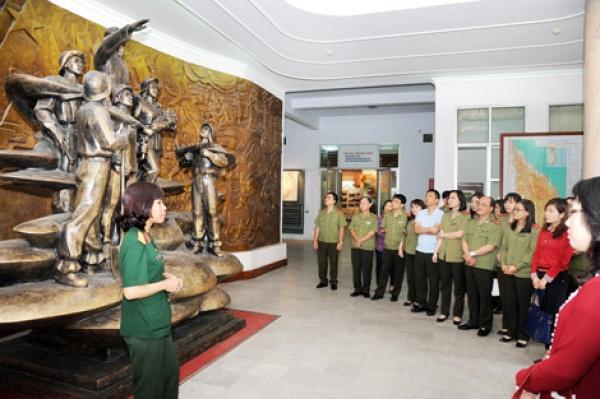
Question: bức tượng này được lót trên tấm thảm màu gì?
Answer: bức tượng này được lót trên tấm thảm màu đỏ